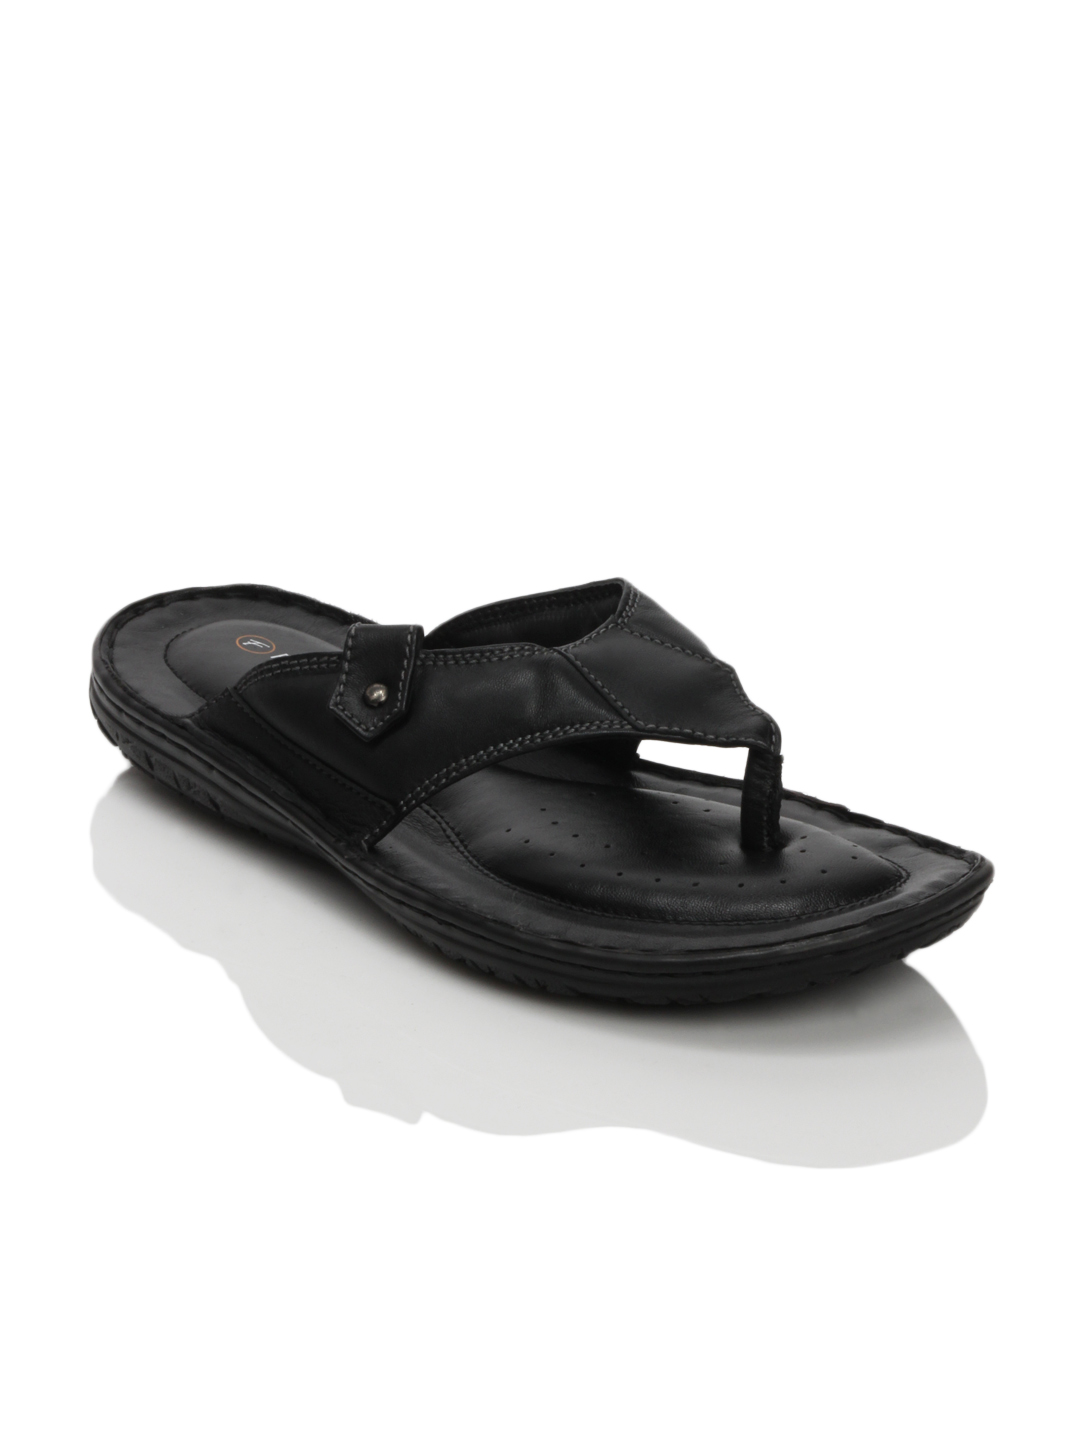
Franco Leone Men Black Flip Flops
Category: Footwear / Flip Flops / Flip Flops
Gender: Men
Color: Black
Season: Summer 2013
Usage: Casual